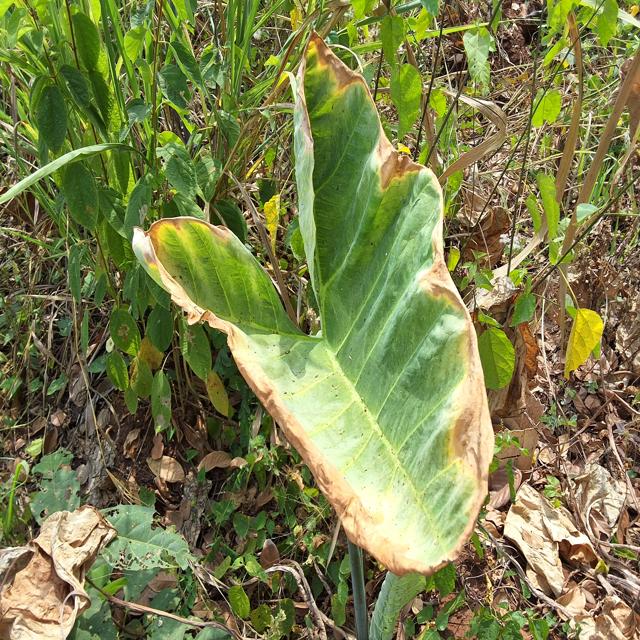
Label: Mid_Blight